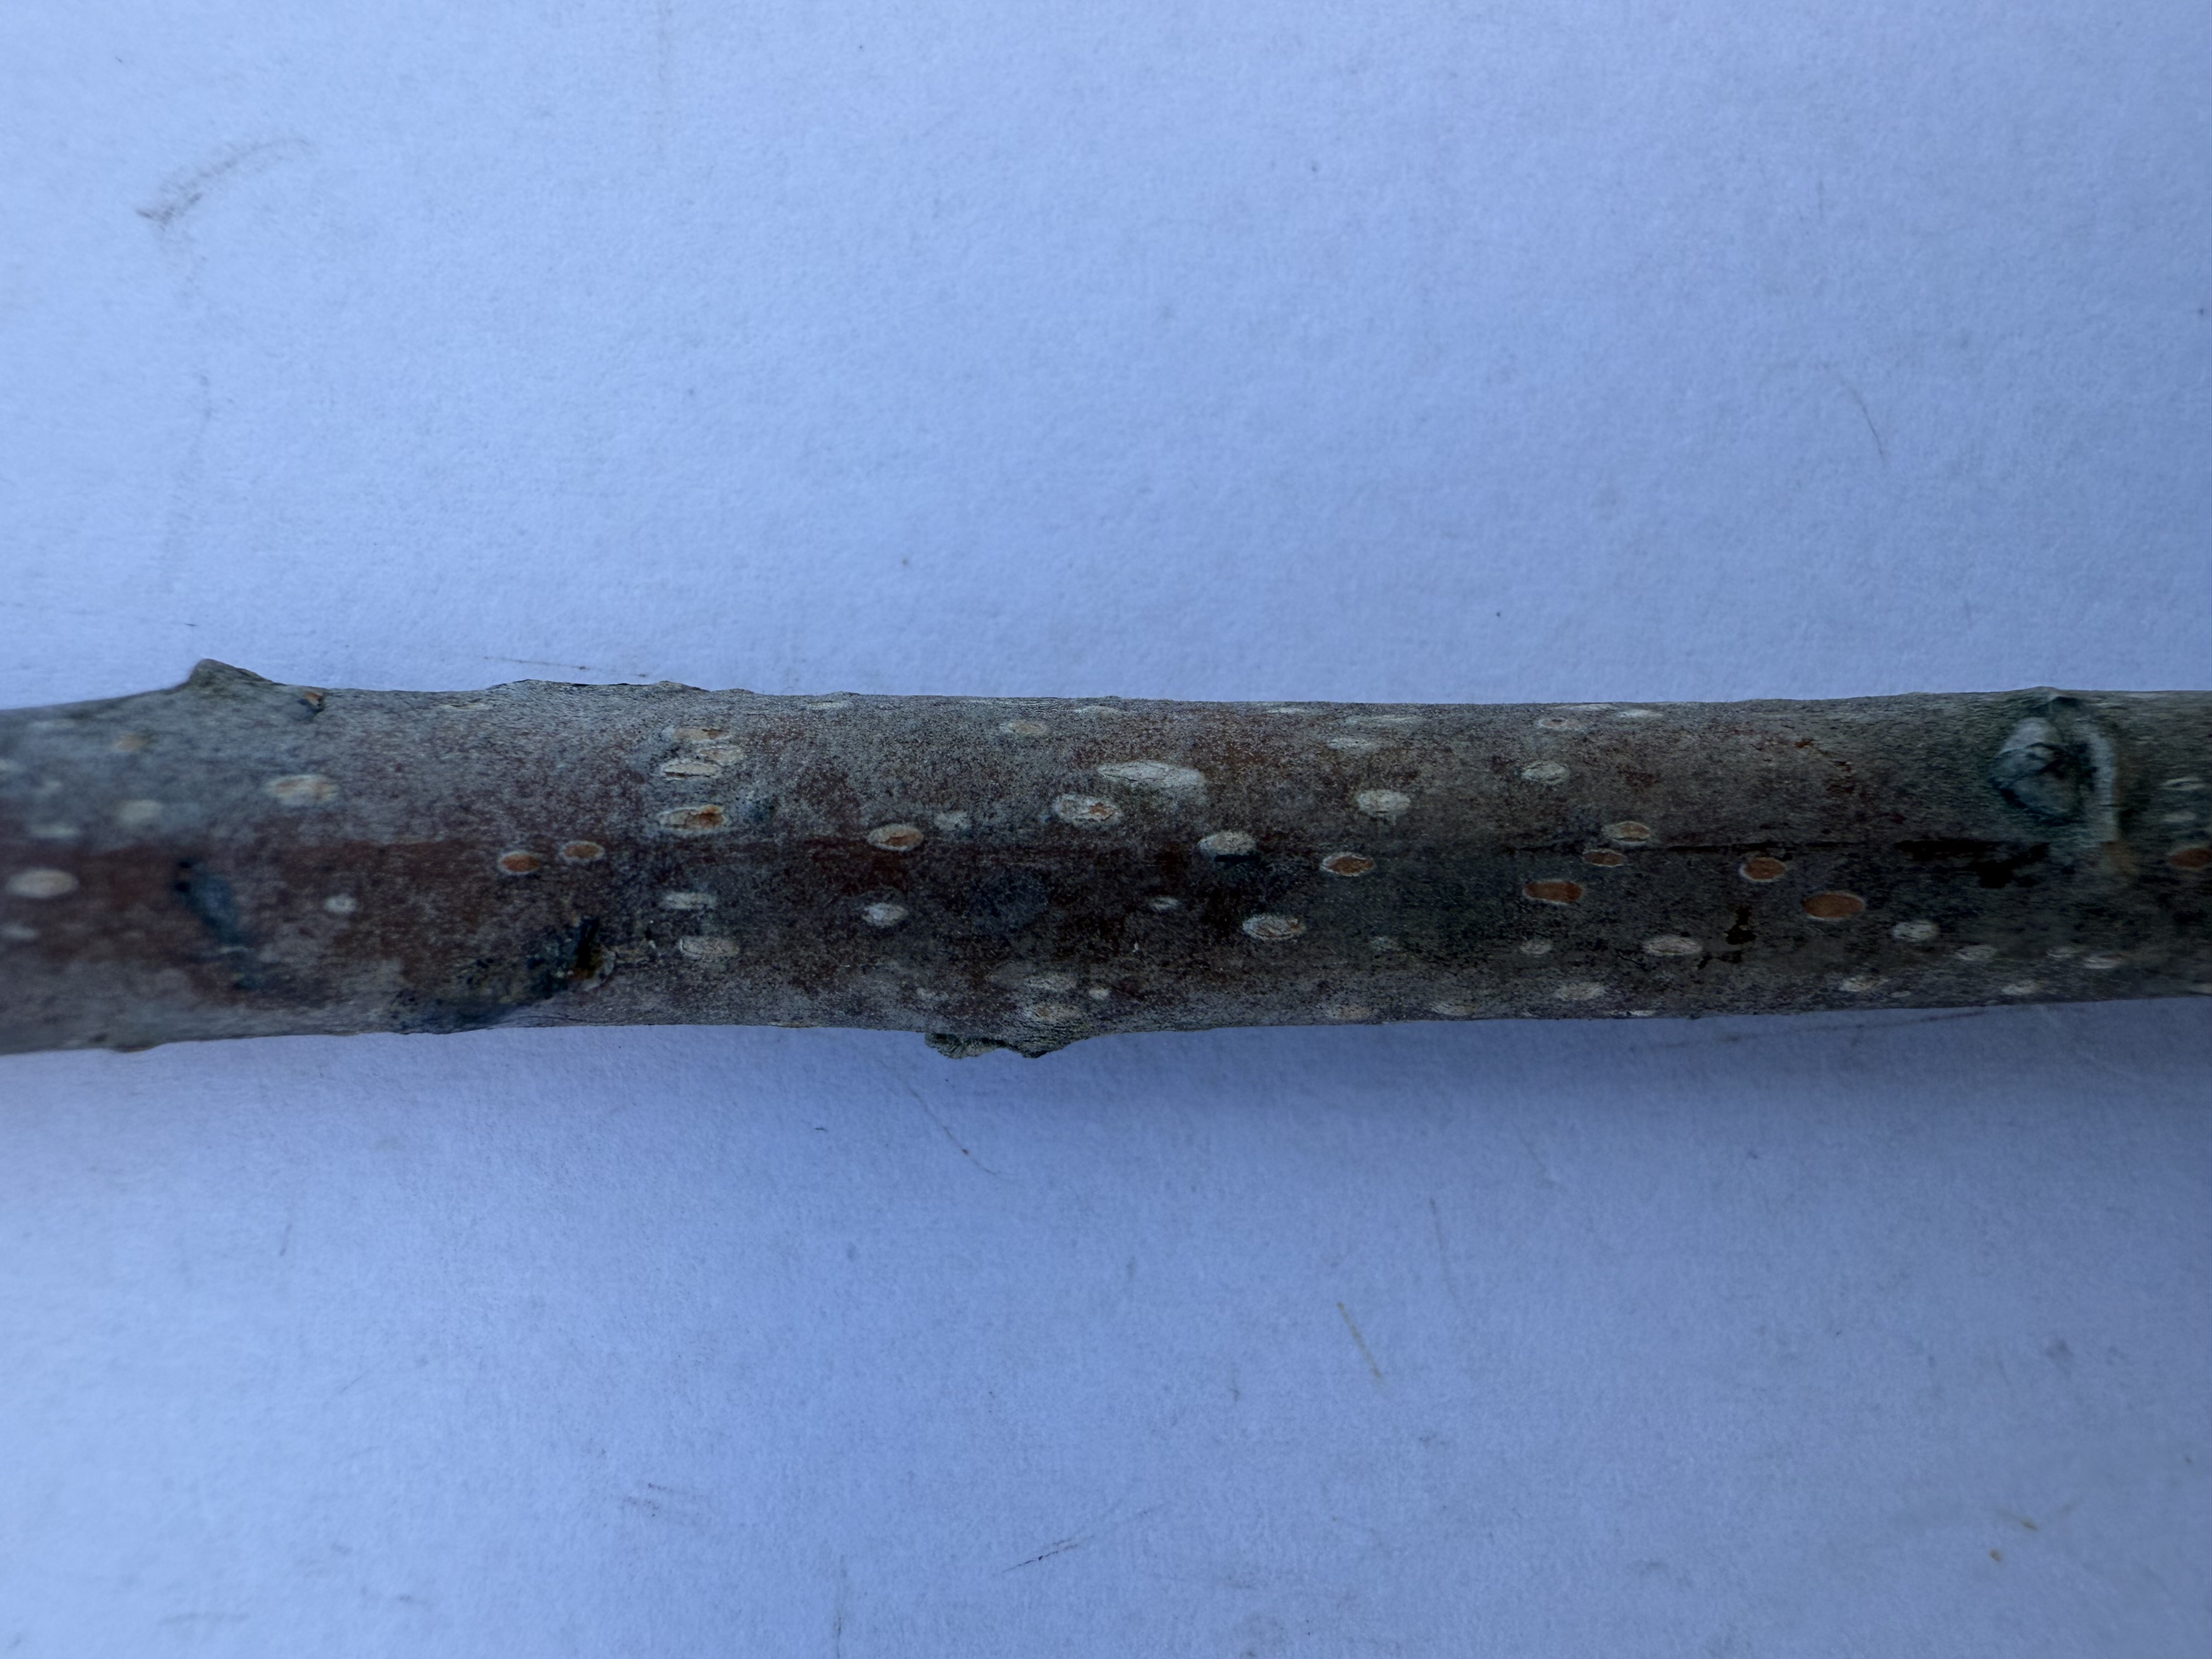
Variety: Hachiya Persimmon